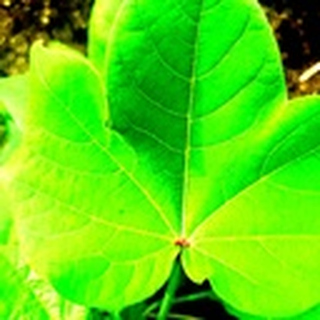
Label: healthy_cotton